Krishnaism

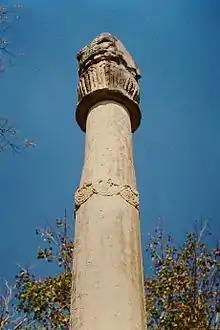
Heliodorus pillar that was made by Heliodorus 110 BCE after his conversion to Bhagavata monotheism.

Krishnaism originates in the first millennium BCE, as the theological system of the "Bhagavad Gita", initially focusing on the worship of the heroic Vāsudeva Krishna in the region of Mathura, the "divine child" Bala Krishna and Gopala-Krishna. It is closely related to, and find its origin in, Bhagavatism.